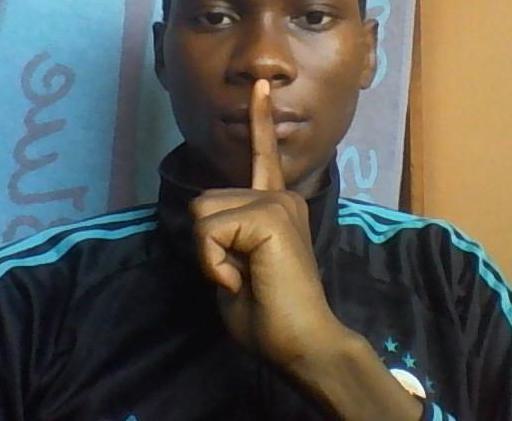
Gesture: mute